First Russian Antarctic Expedition

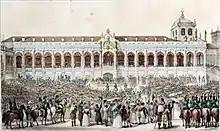
Proclamation of John VI of Portugal as a king of Portugal, Brazil and the Algarves. Engraving by Jean-Baptiste Debret.

On June 29, the expedition reached Rapa Iti. On July 5, the crew saw on the horizon Hao island that was also familiar to Cook. On July 8, Russians discovered Amanu. During their attempt to land, Bellingshausen, Mikhailov, Demidoff, Lazarev, Galkin, Novosilsky, and Annenkov, were attacked by locals who were quite hostile towards the foreigners. Overall, more than 60 warriors hindered the landing on the northern coast.